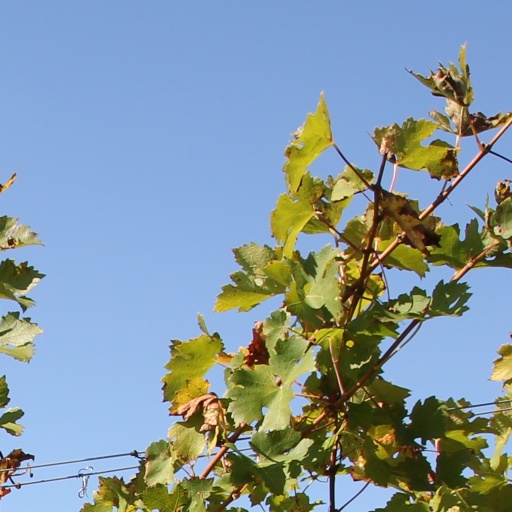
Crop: grape